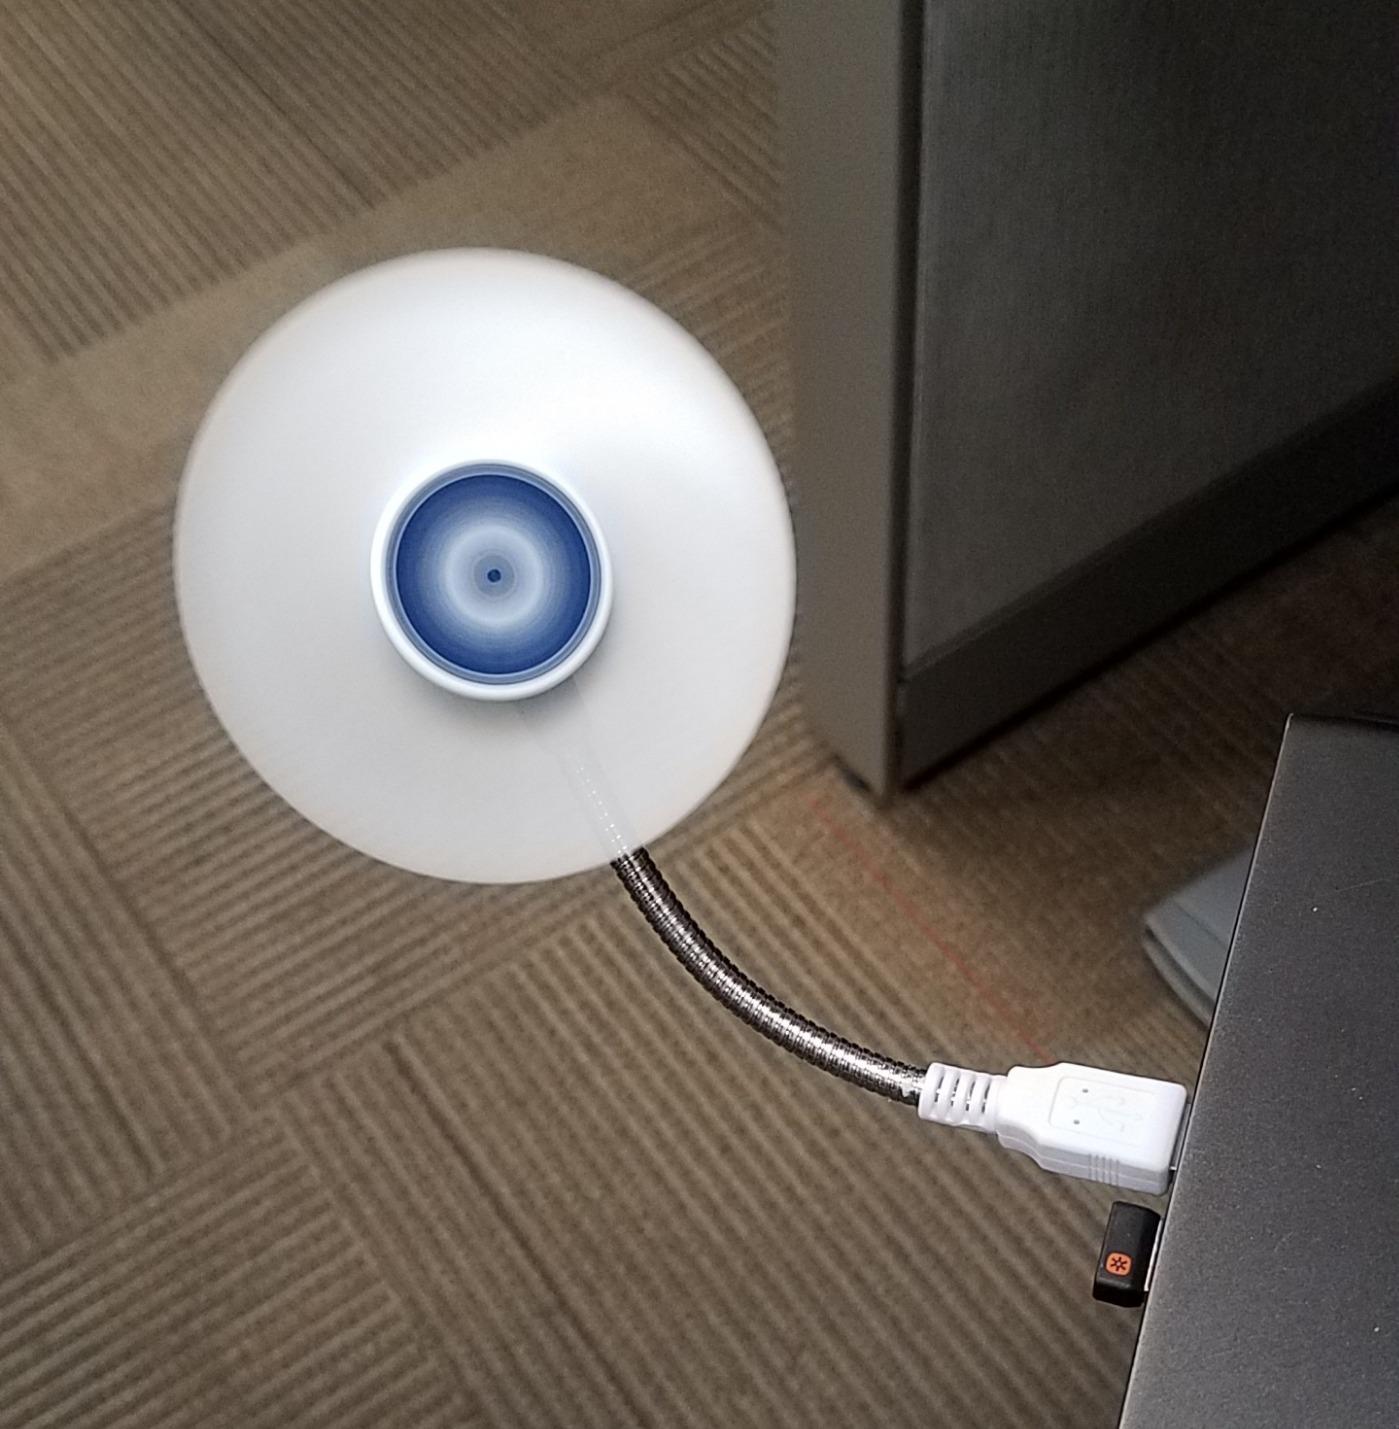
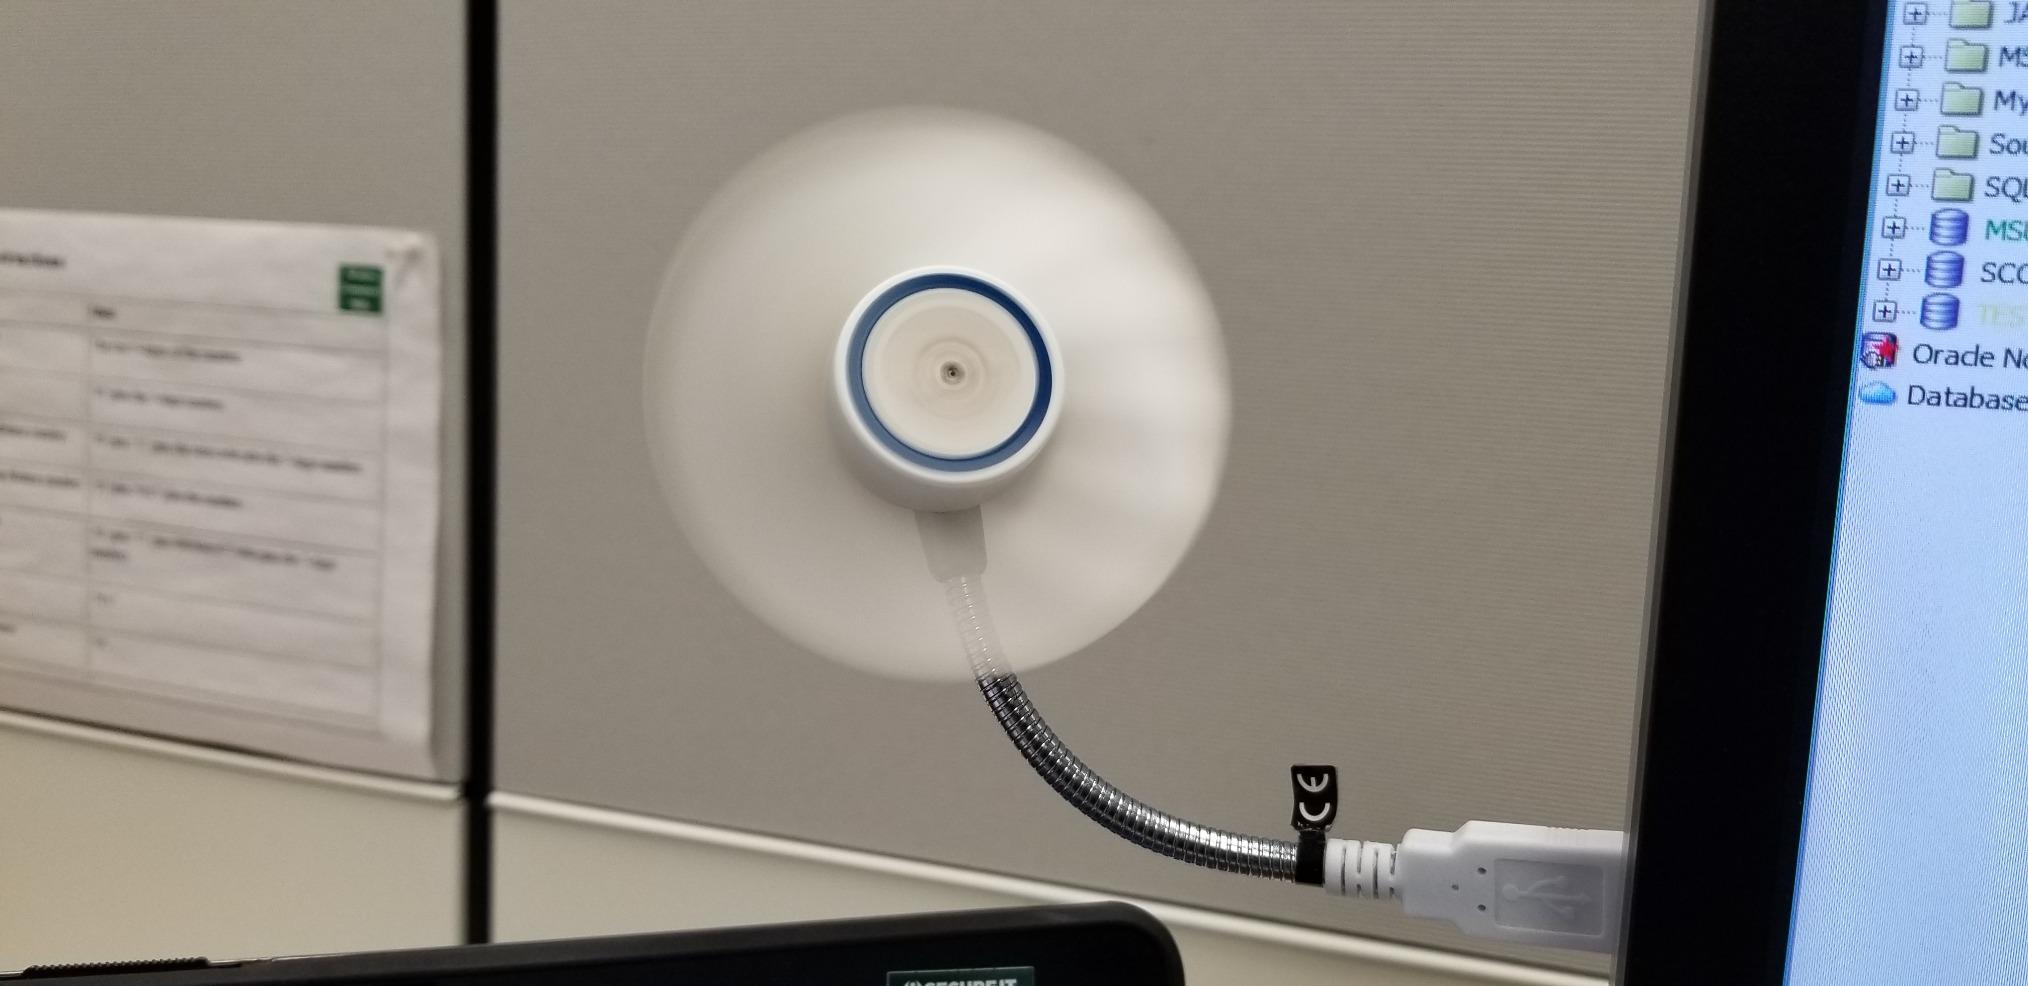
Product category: fan
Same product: yes